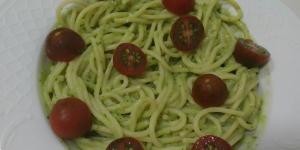
espaguetis con salsa de aguacate